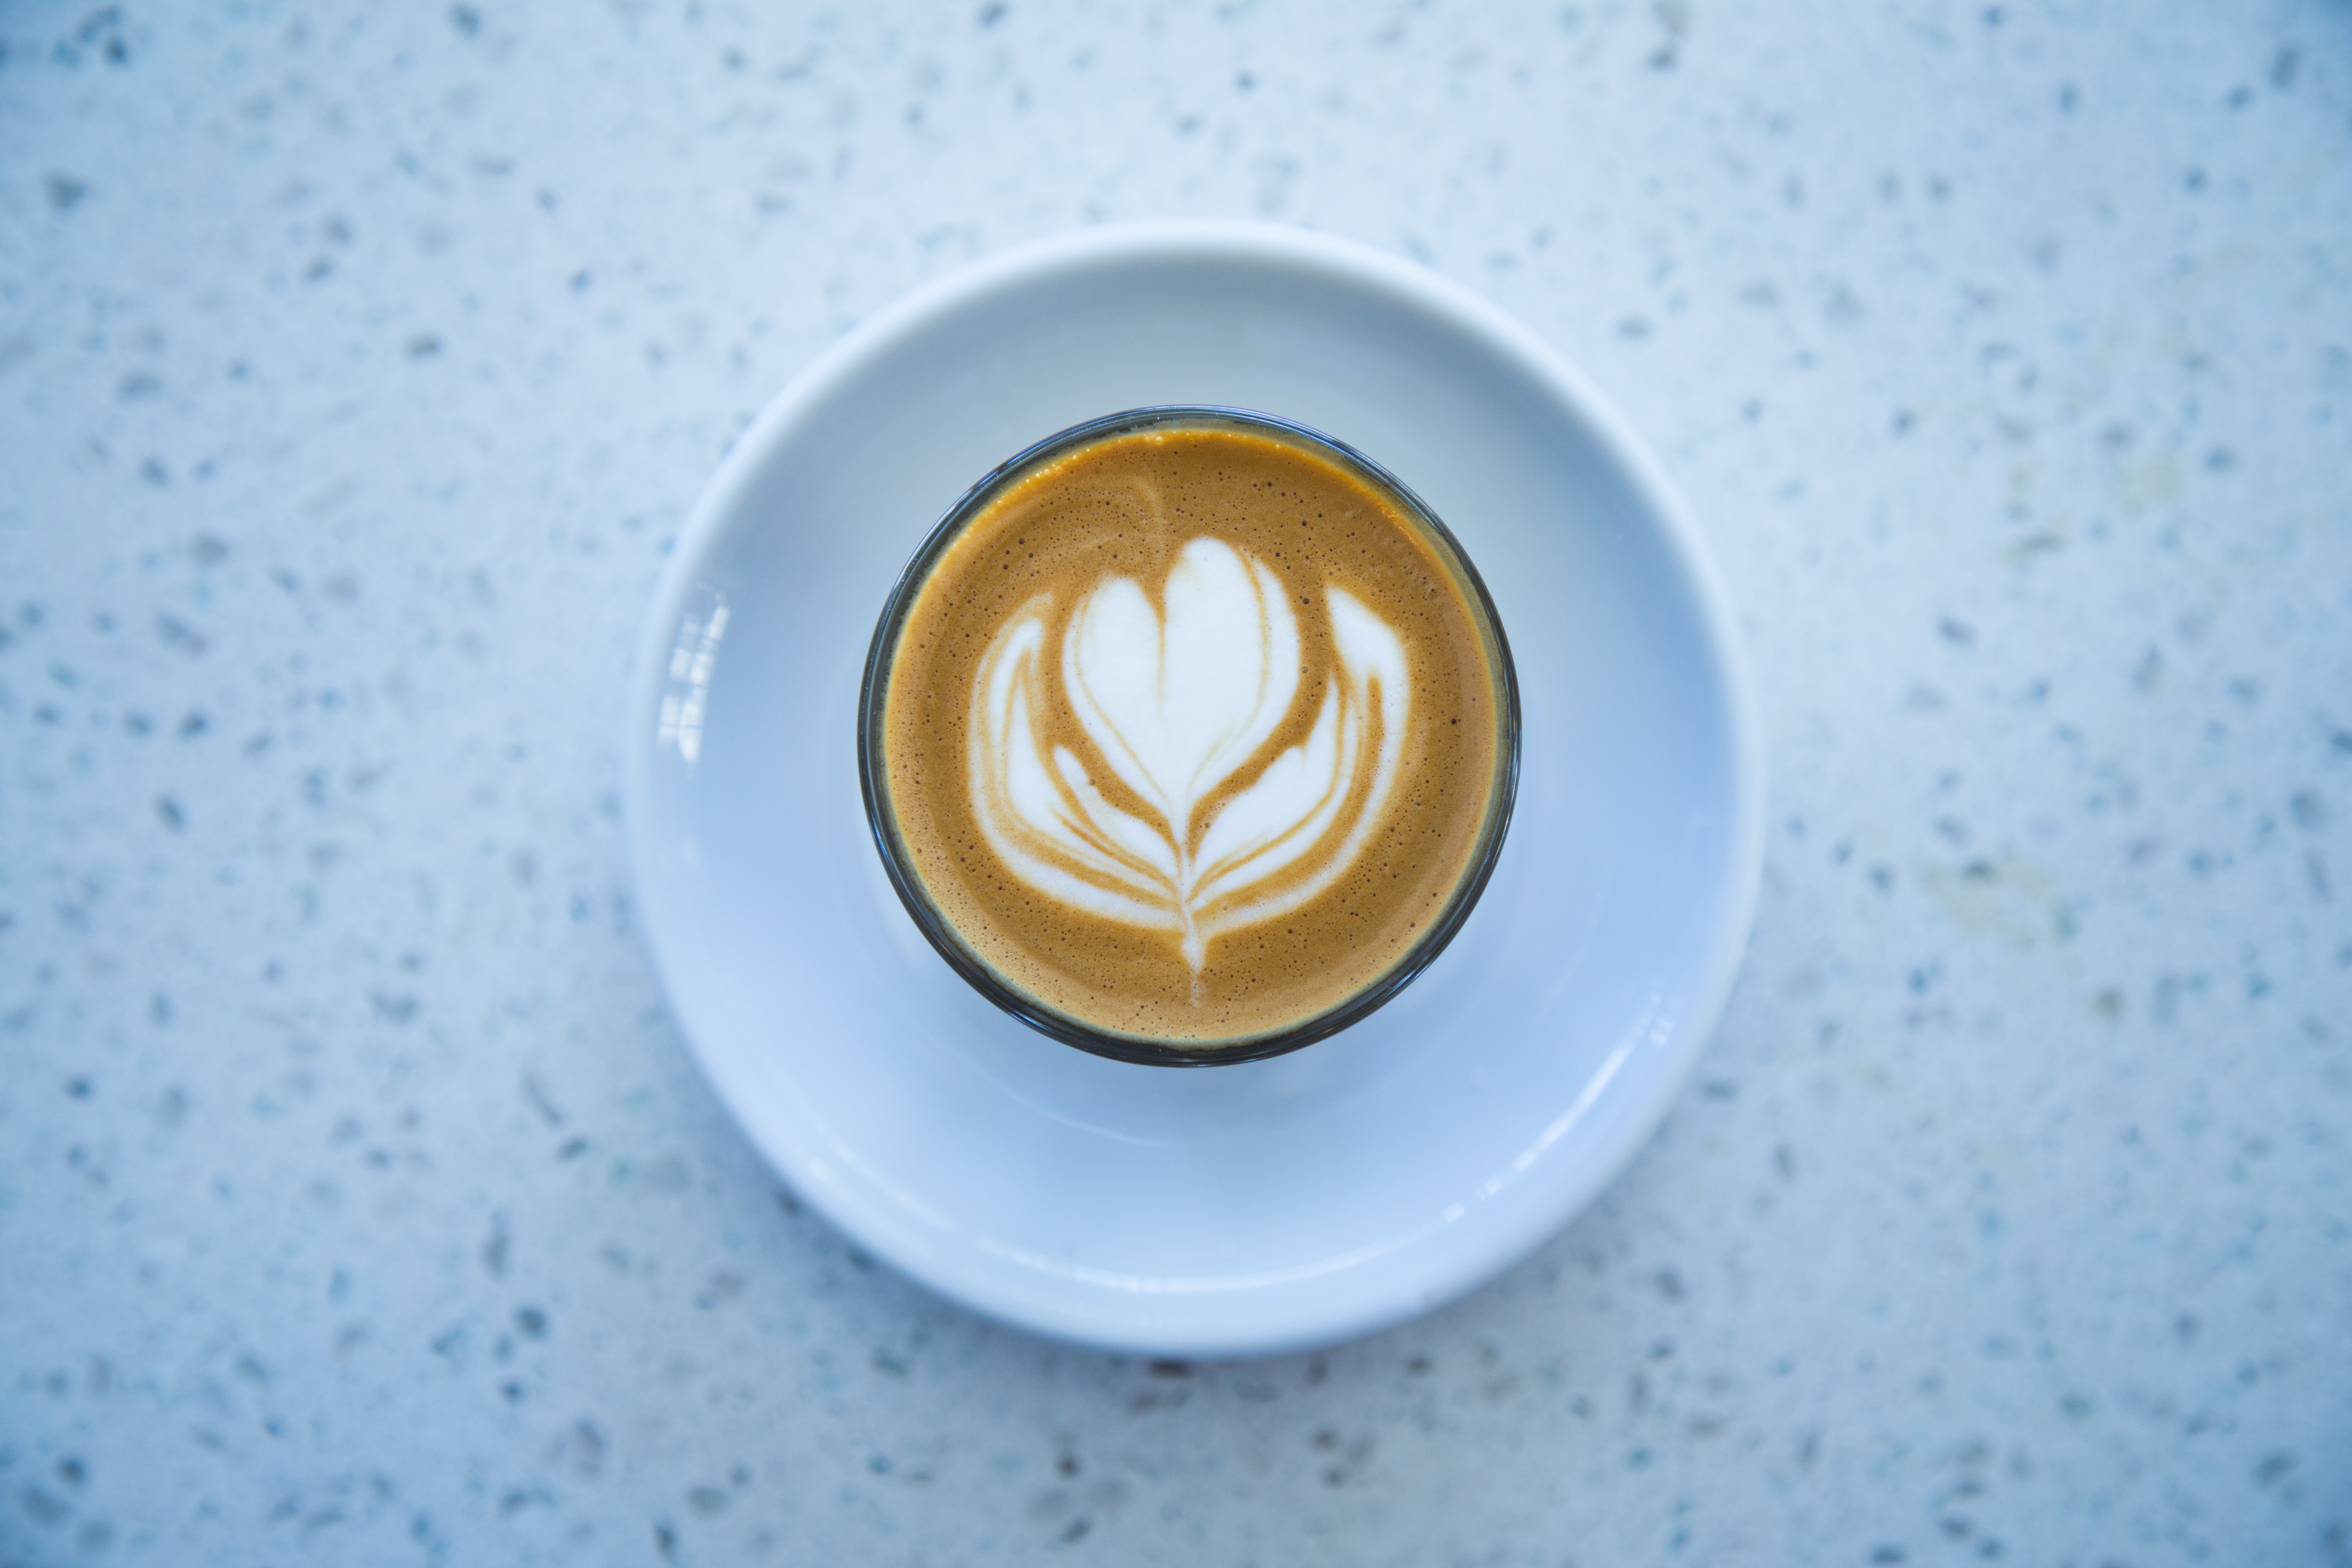
cafe, coffee shop, coffee, cup, latte, food, drink, breakfast, coffee cup, eye